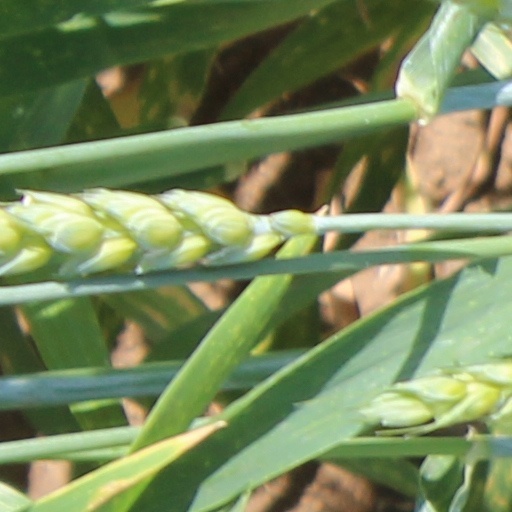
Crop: wheat